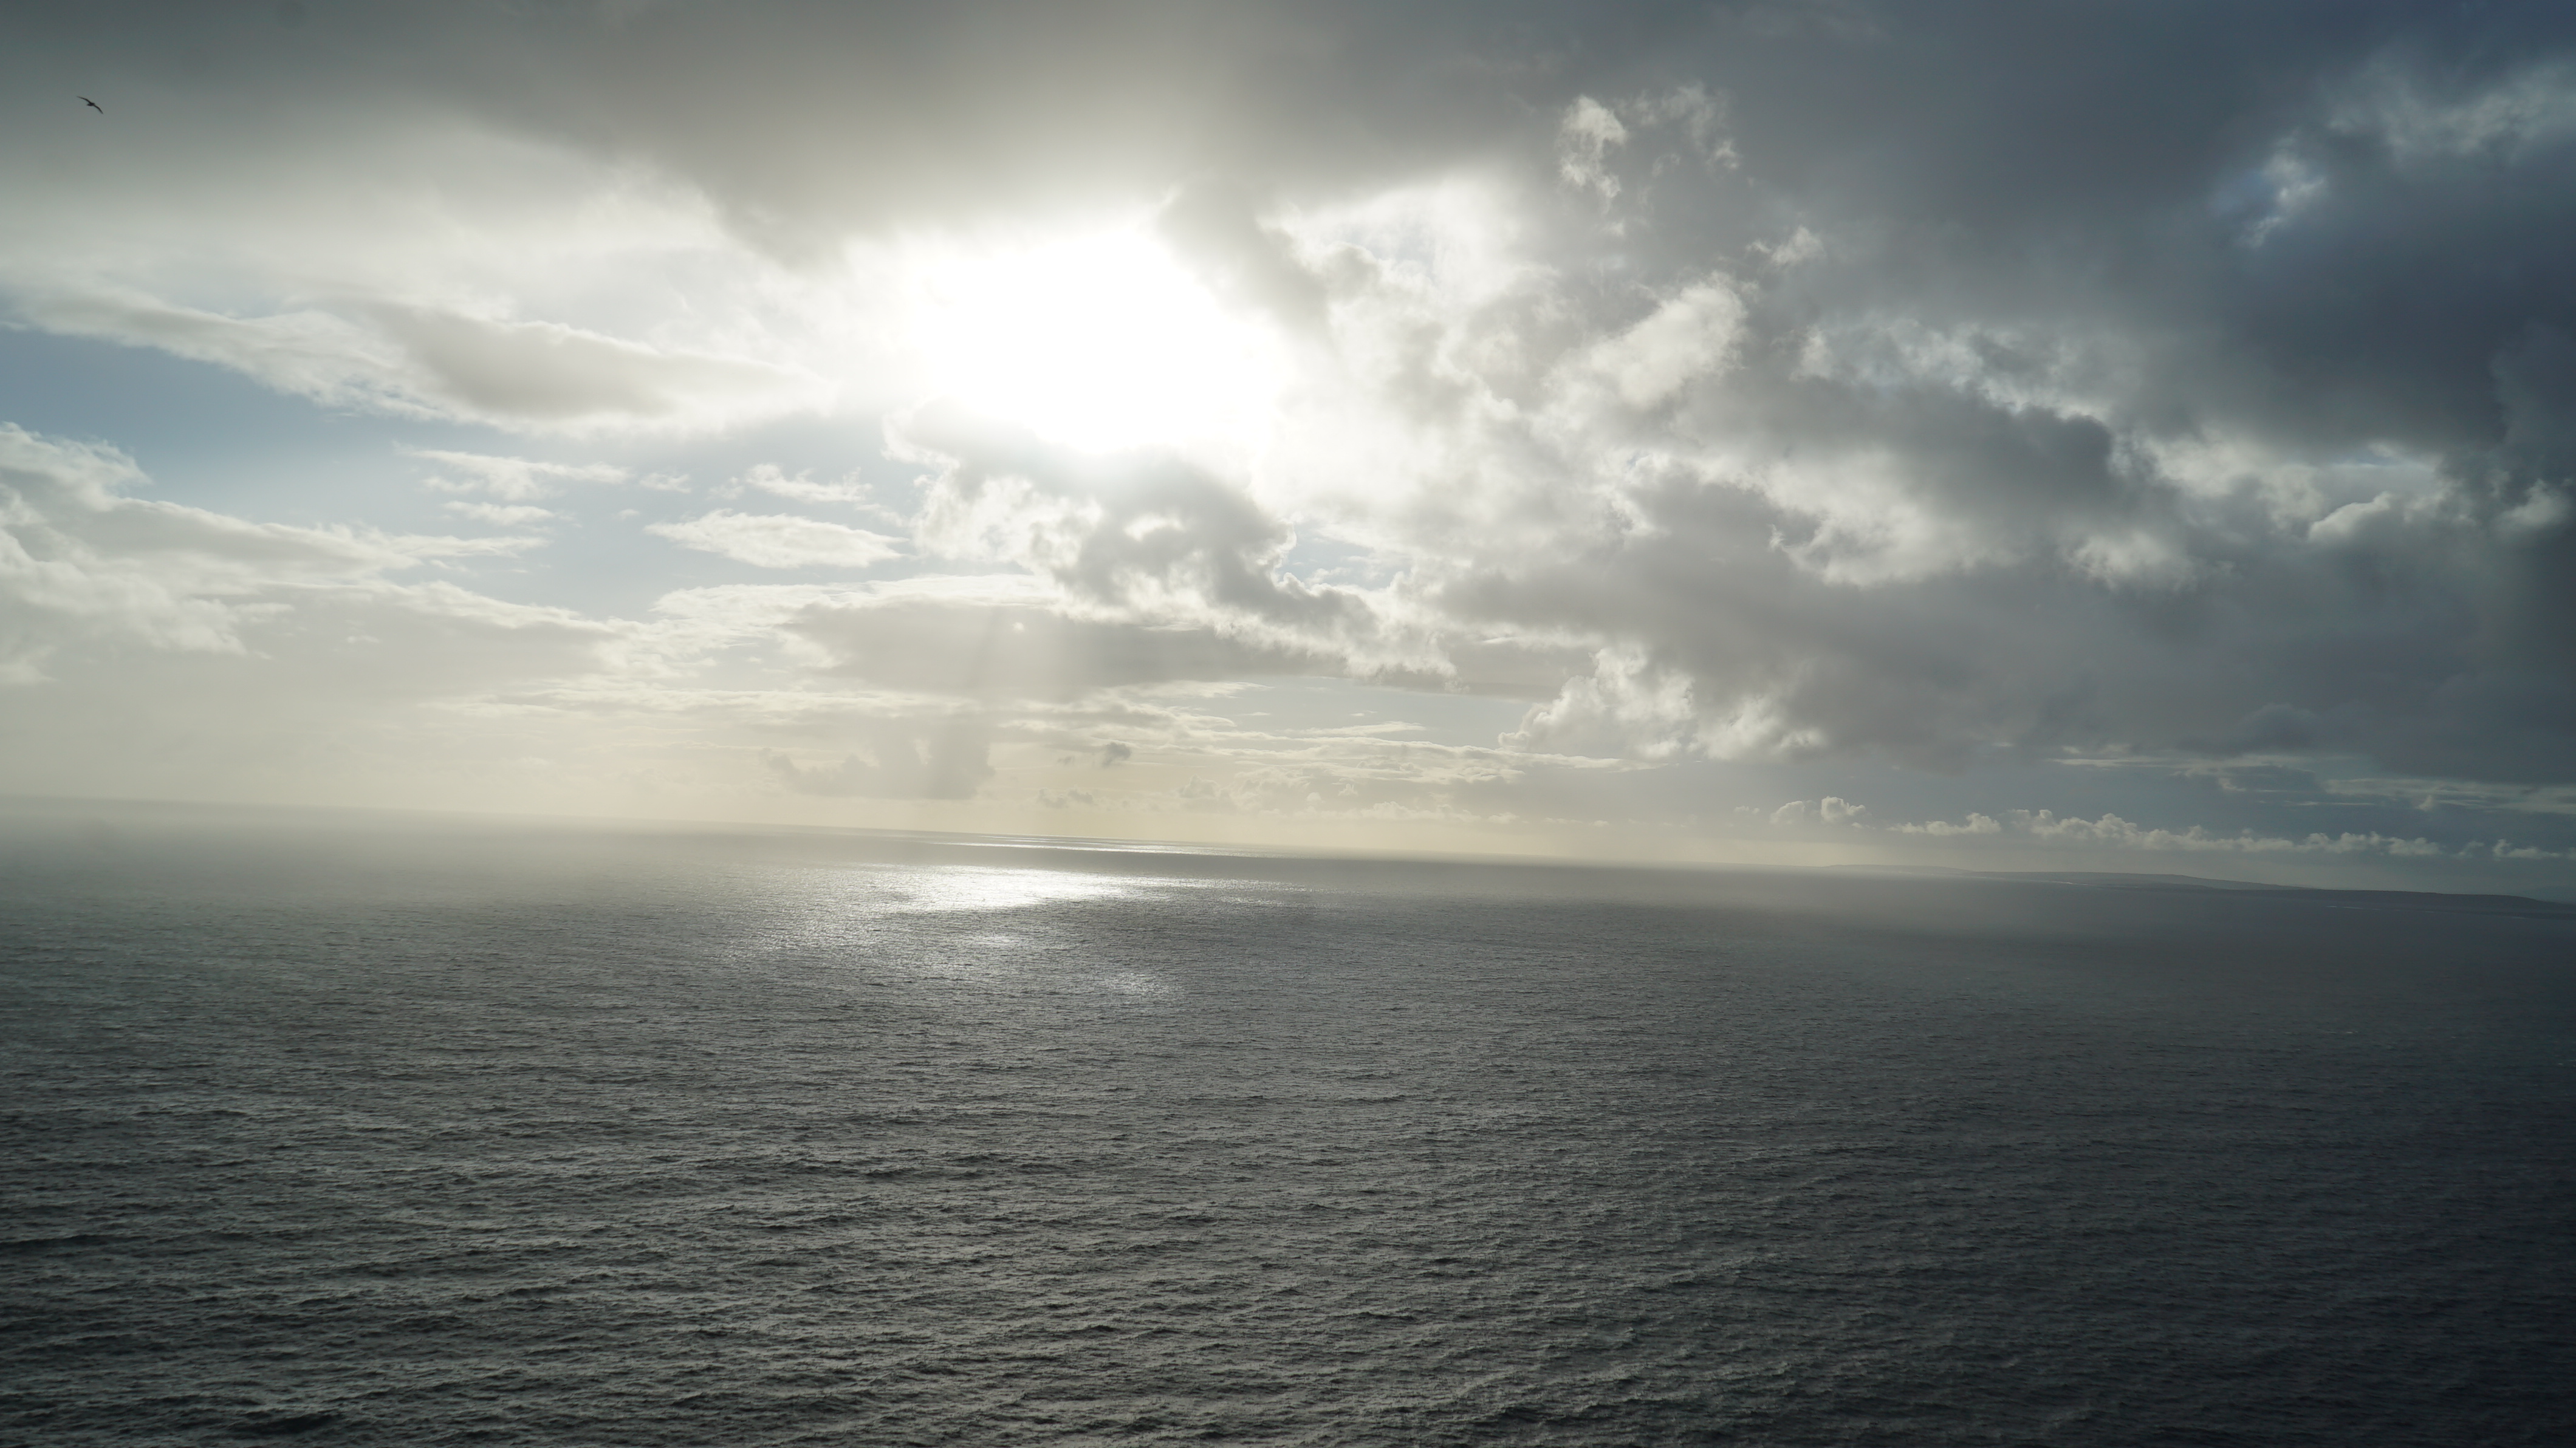
sky, horizon, sea, cloud, ocean, daytime, calm, atmosphere, atmospheric phenomenon, sunlight, sound, water, coast, wind wave, cumulus, photography, meteorological phenomenon, landscape, wave, sun